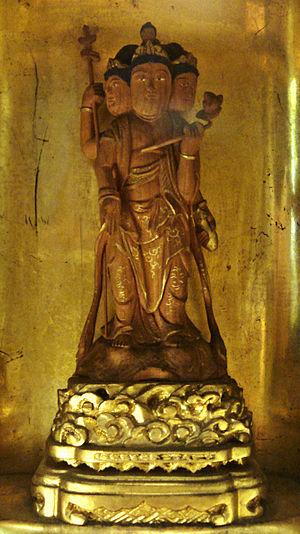
Le panthéon bouddhiste japonais désigne la multitude de divers bouddhas, bodhisattvas et divinités inférieures et d'éminents maîtres religieux du bouddhisme. Un Panthéon bouddhiste existe dans une certaine mesure dans le Mahāyāna, mais il est particulièrement caractéristique du Vajrayana bouddhisme ésotérique, y compris le bouddhisme tibétain et surtout le bouddhisme Shingon, qu'il a officialisé dans une large mesure. Dans l'ancien Panthéon bouddhiste japonais, plus de 3 000 bouddhas ou divinités ont été recensés, bien que de nos jours la plupart des temples se concentrent sur un bouddha et quelques bodhisattvas.